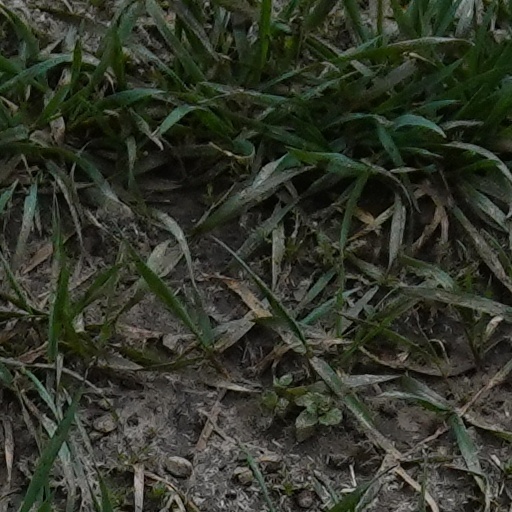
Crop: wheat